John T. Ford

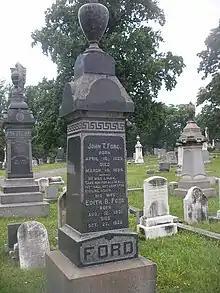
Grave monument at Loudon Park Cemetery, Baltimore

In early 1894, Ford's health declined. His death at his Baltimore home of a heart attack during a bout of influenza came suddenly. He left a widow, Edith Branch Andrew Ford, who was the mother of eleven children. Ten of these were still living when he died: Charles, then manager of Ford's Opera House; George, a treasurer; John Jr, an advertising agent; Harry; Mattie, an actor; James, and the unmarried daughters Lizzie, May, Lucy, and Saile (named after her father Elias, Saile is Elias in reverse). Two days after his death, a funeral was held at his house and officiated by two clergymen from the Central Presbyterian Church of Baltimore, and he was buried in Loudon Park Cemetery.